Auckland

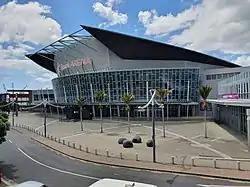
Spark Arena

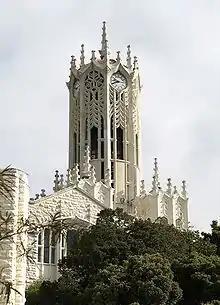
The University of Auckland clock tower building is a 'Category I' historic place, completed in 1926.

Auckland Domain is one of the largest parks in the city. It is close to the Auckland CBD and has a good view of the Hauraki Gulf and Rangitoto Island. Smaller parks close to the city centre are Albert Park, Myers Park, Western Park and Victoria Park.